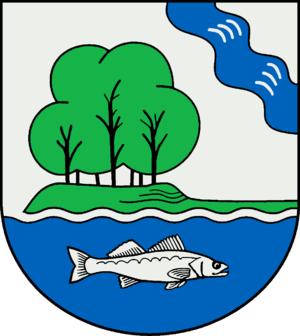
Neversdorf
Coat of arms of Neversdorf
Neversdorf er en by og en kommune i det nordlige Tyskland, beliggende i Amt Leezen under Kreis Segeberg. Kreis Segeberg ligger i den sydøstlige del af delstaten Slesvig-Holsten.